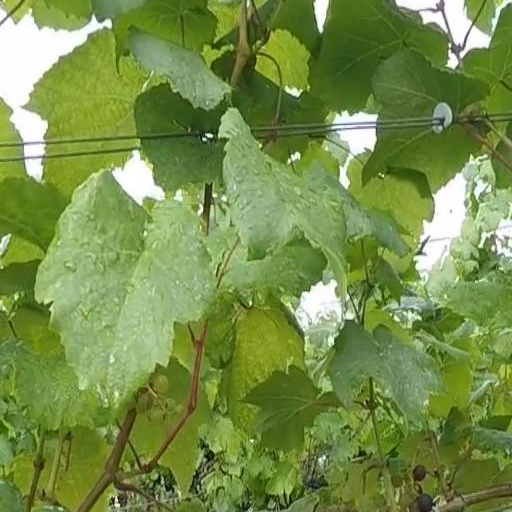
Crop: grape